Frutillar

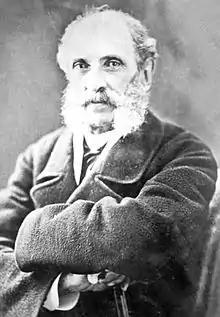
Vicente Pérez Rosales

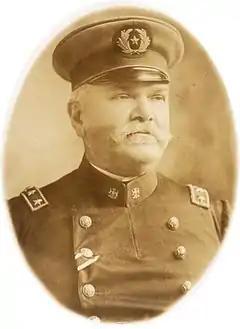
Emil Körner in the uniform of the Army of Chile

The name of the city derived from "frutilla", the Spanish for "fragaria", precisley from "frutilla chilena", the Spanish term for "Fragaria chiloensis", also called in Spanish as "frutilla blanca", meaning "white fragaria."